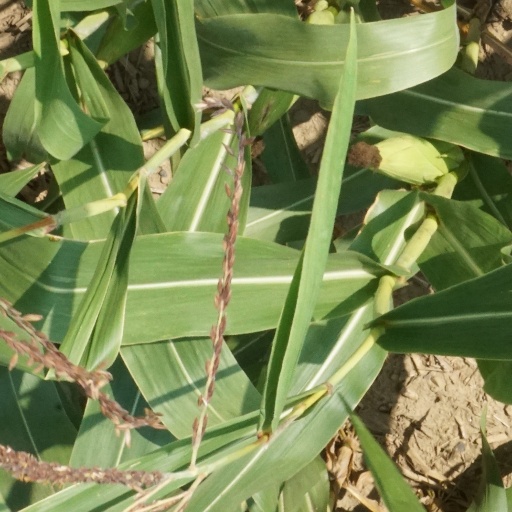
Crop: maize; corn